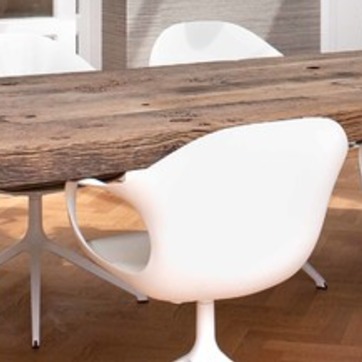
Material: plastic